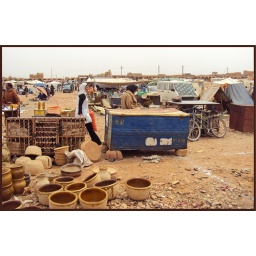
walking over the market